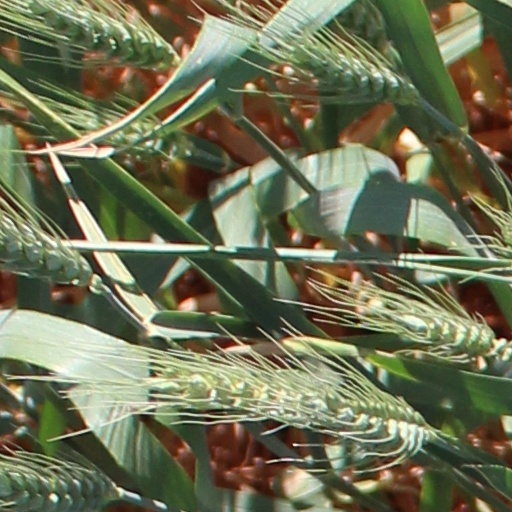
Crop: wheat